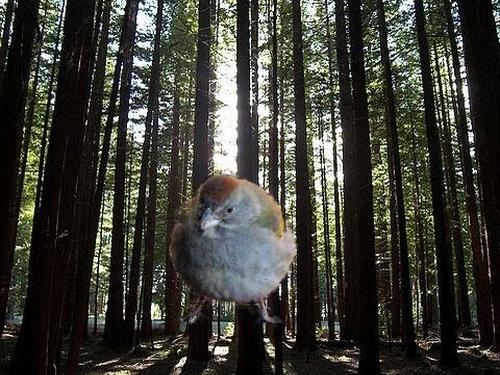
Bird species: Green_tailed_Towhee
Bird type: landbird
Background: land